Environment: real
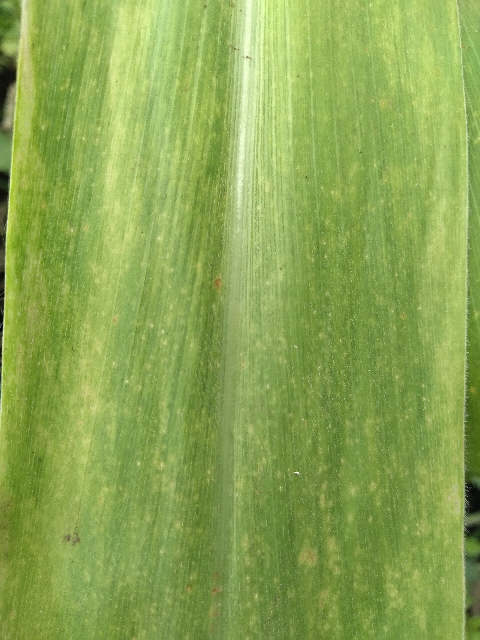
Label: lethal_necrosis